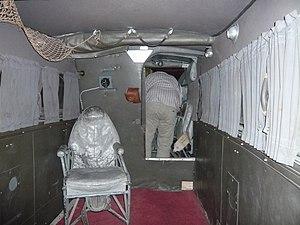
Un avion de ligne désigne un appareil utilisé pour le transport de passagers sur des bases commerciales. Ils sont, le plus souvent, exploités par des compagnies aériennes qui en sont propriétaires ou locataires. Ils desservent des lignes régulières ou sont affrétés pour le transport de groupes à partir et à destination d'aéroports commerciaux.